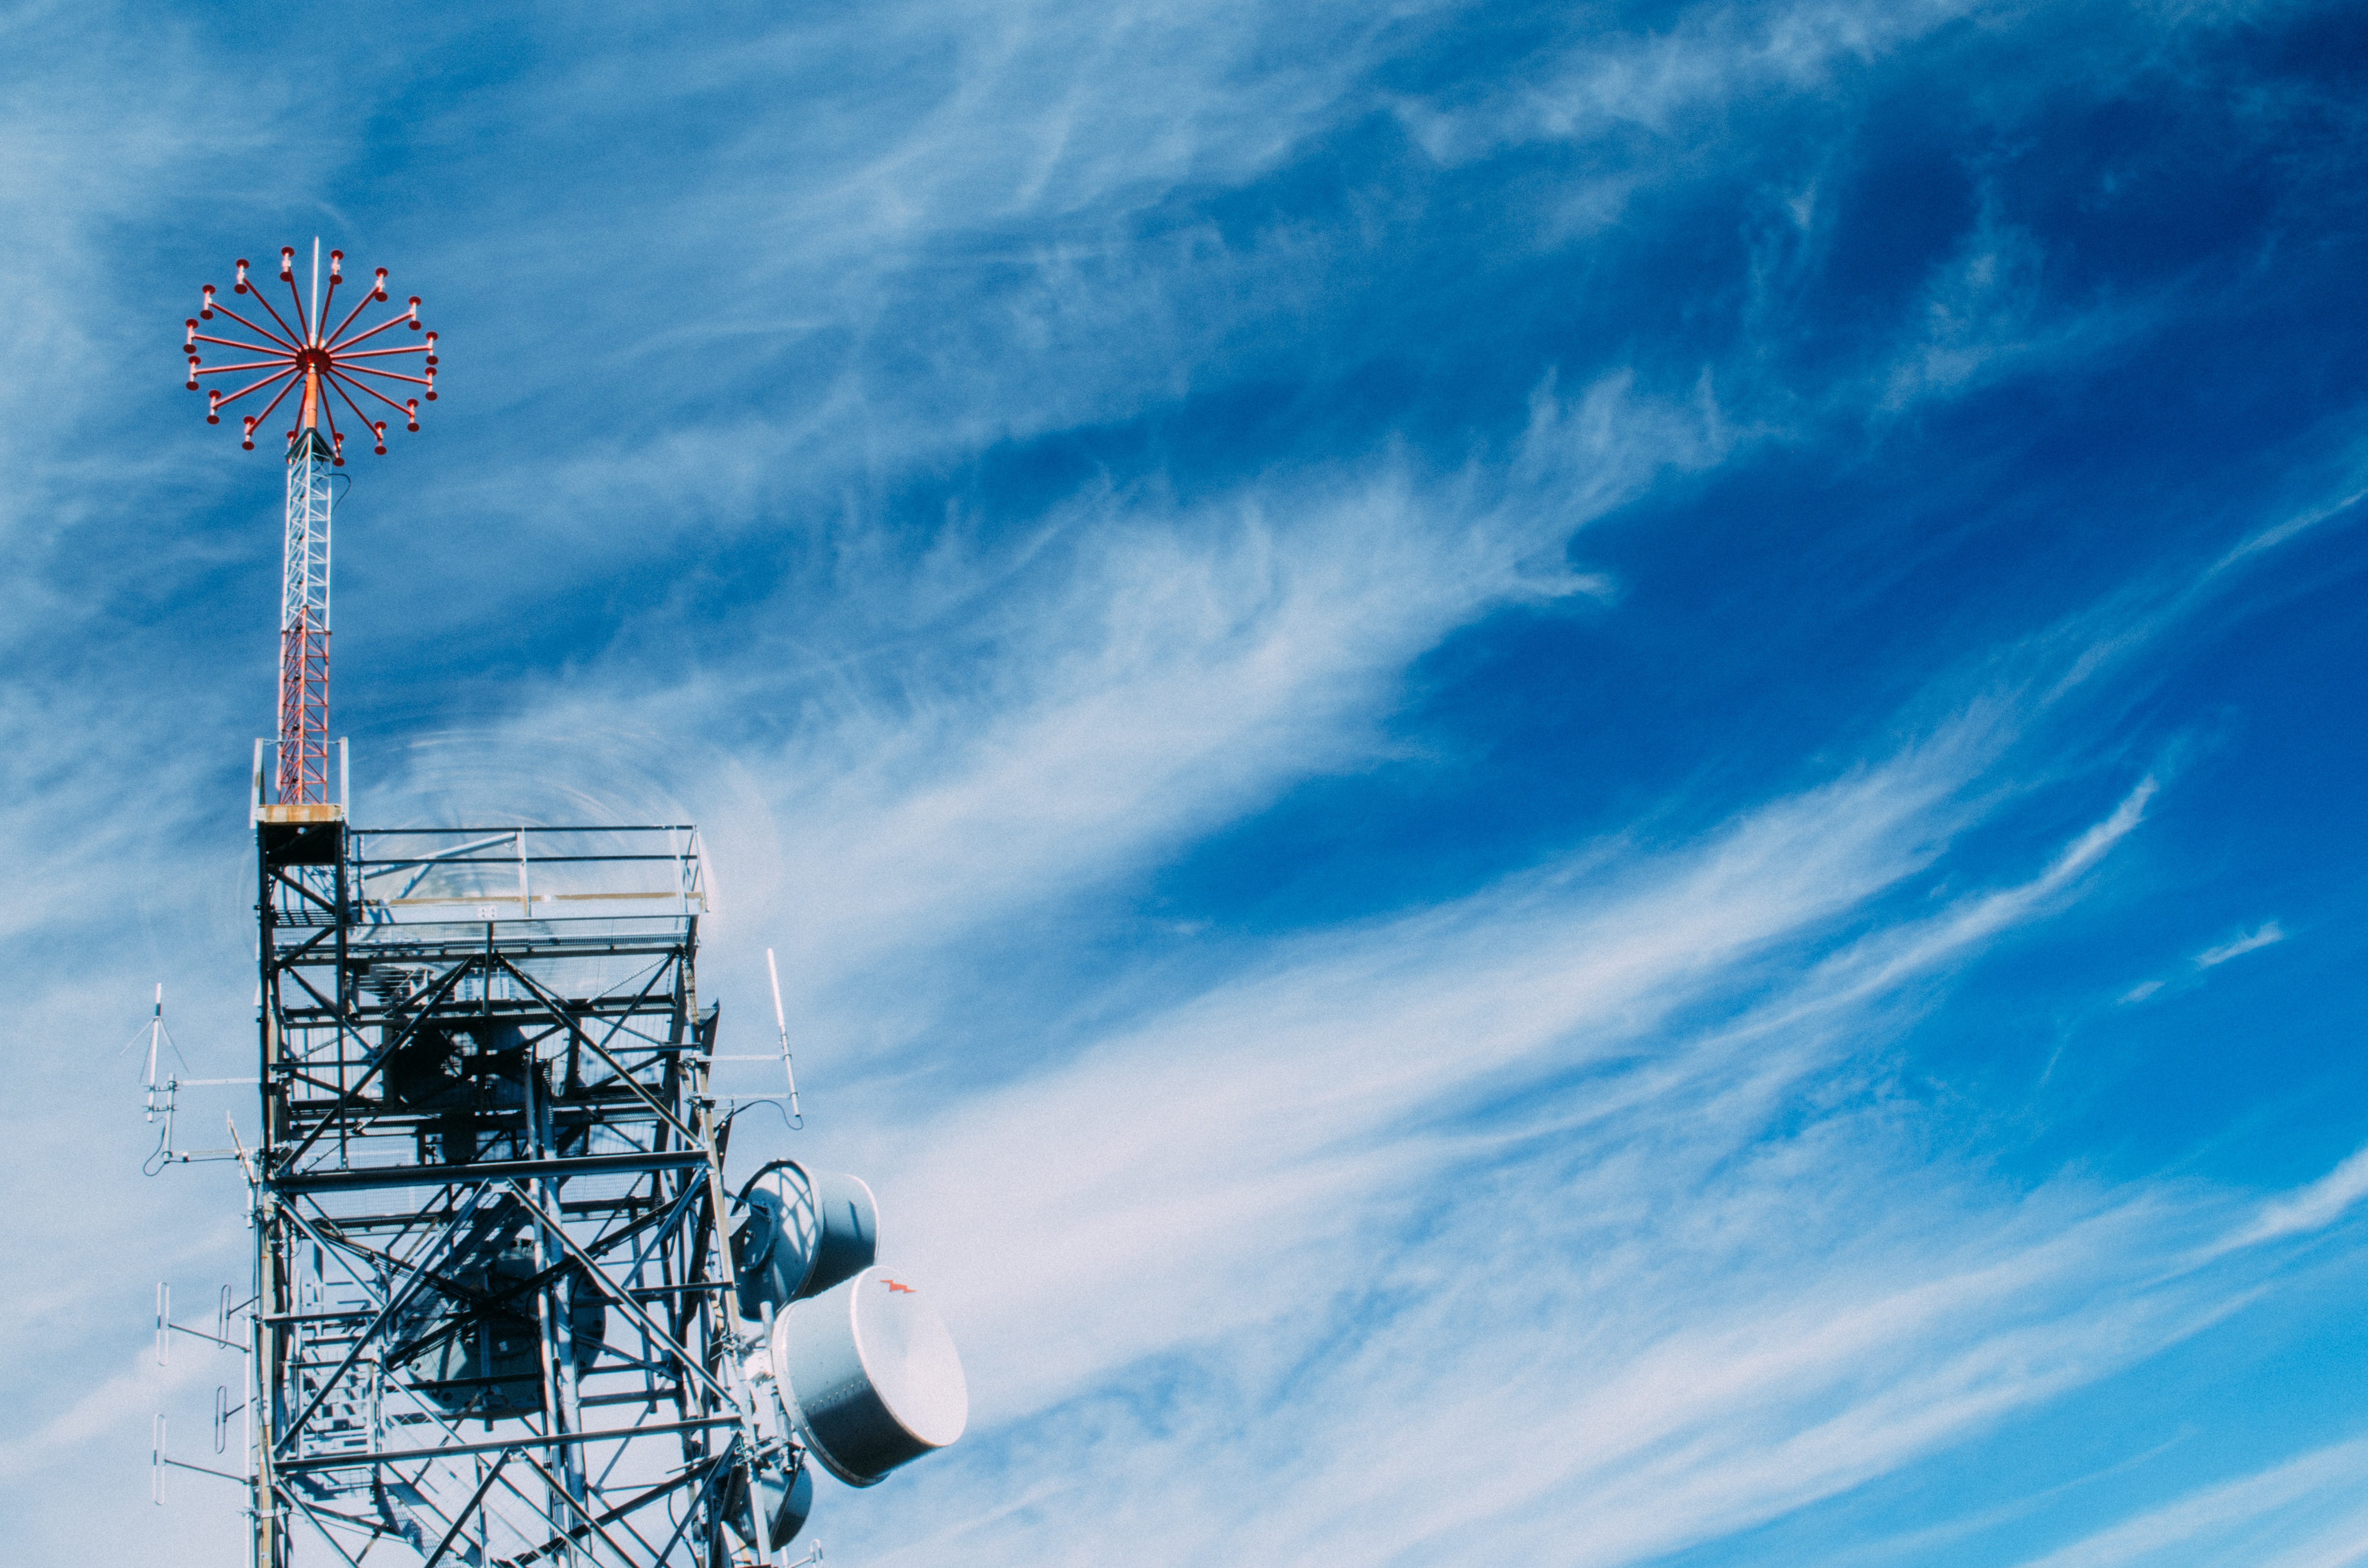
cloud, sky, wind, tower, blue, electricity, energy, atmosphere of earth